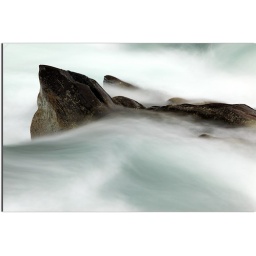
A detail shot of rocks sticking out a river in Alberta.